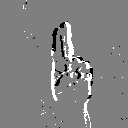
ASL letter: u